Early life and career of Abraham Lincoln

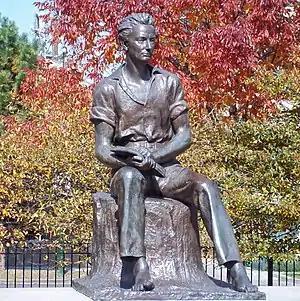
"Young Lincoln" statue in Senn Park, Chicago

Abraham Lincoln was born on February 12, 1809, in a one-room log cabin on the Sinking Spring farm, south of Hodgenville in Hardin County, Kentucky. His siblings were Sarah Lincoln Grigsby and Thomas Lincoln, Jr. After a land title dispute forced the family to leave in 1811, they relocated to Knob Creek farm, eight miles to the north. By 1814, Thomas Lincoln, Abraham's father, had lost most of his land in Kentucky in legal disputes over land titles. In 1816, Thomas and Nancy Lincoln, their nine-year-old daughter Sarah, and seven-year-old Abraham moved to what became Indiana, where they settled in Hurricane Township, Perry County, Indiana. (Their land became part of Spencer County, Indiana, when it was formed in 1818.)